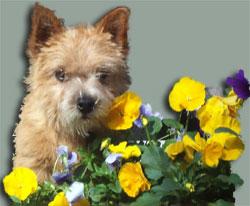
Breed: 203-n000016-Norwich_terrier